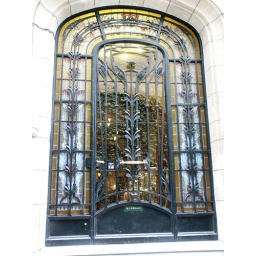
A lovely stained glass door in a building built in the 1890s.